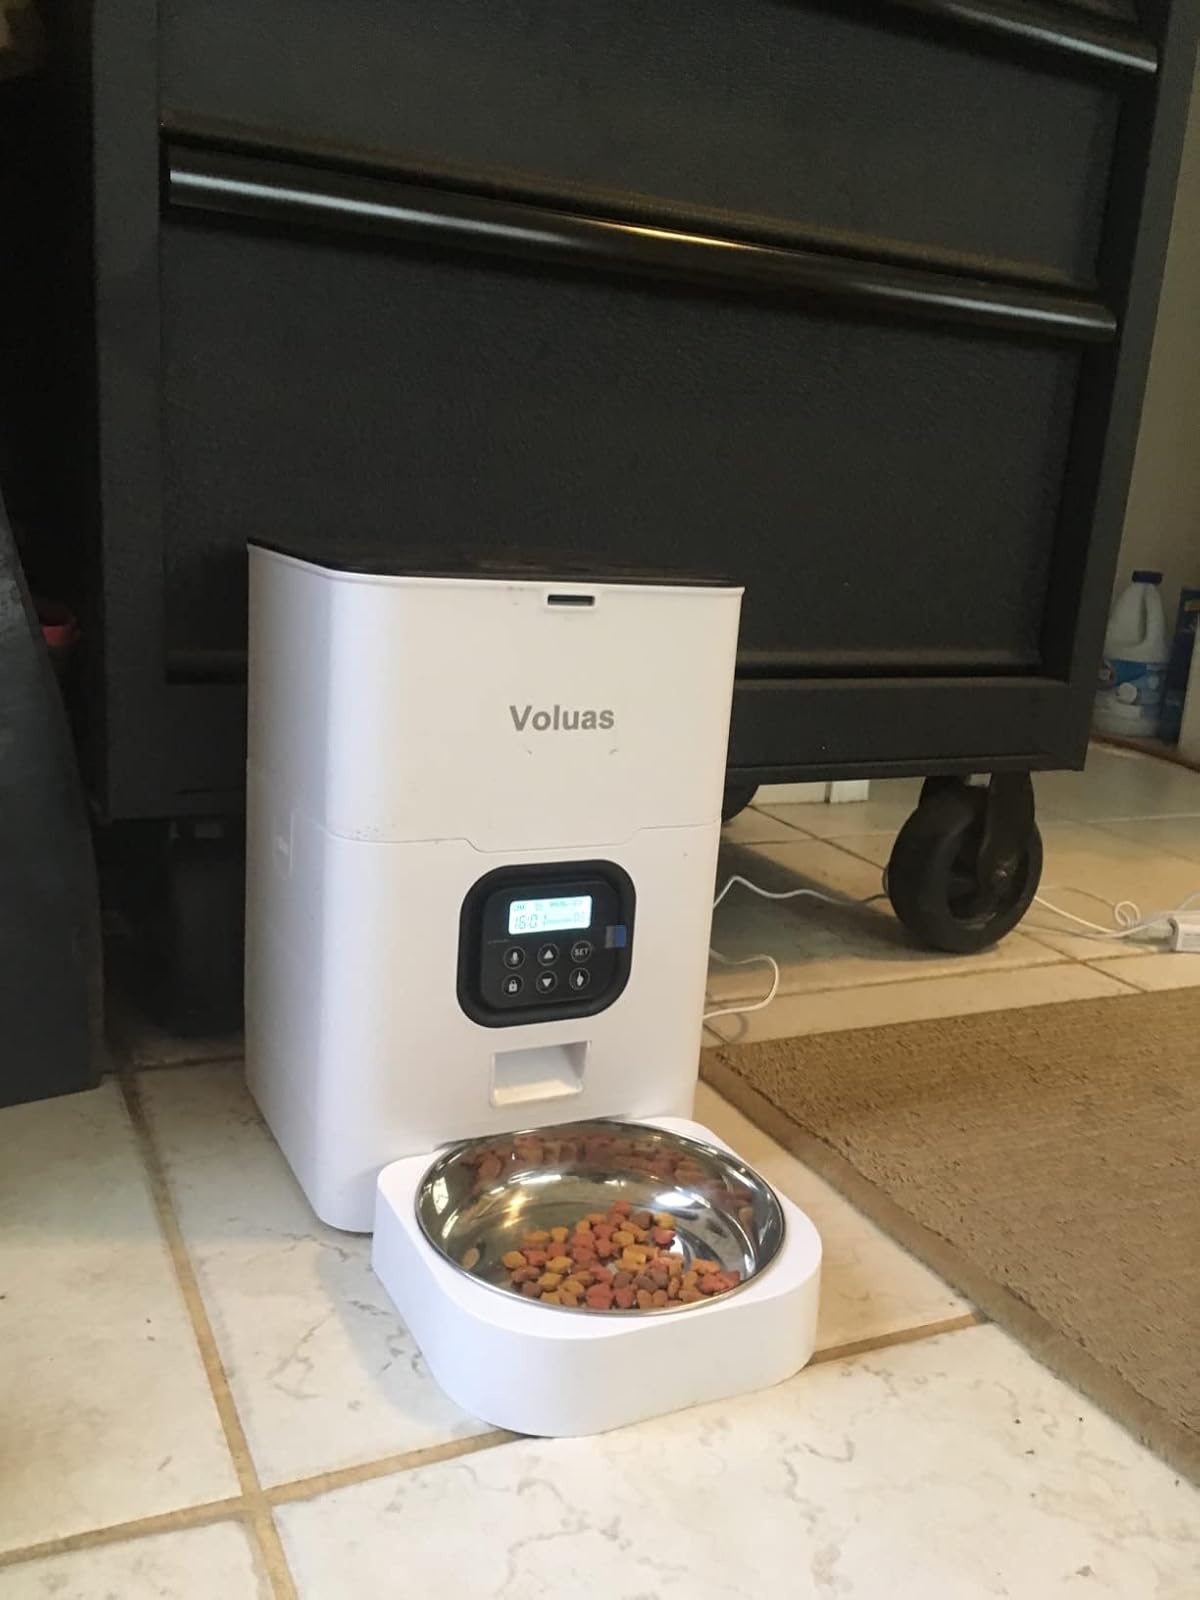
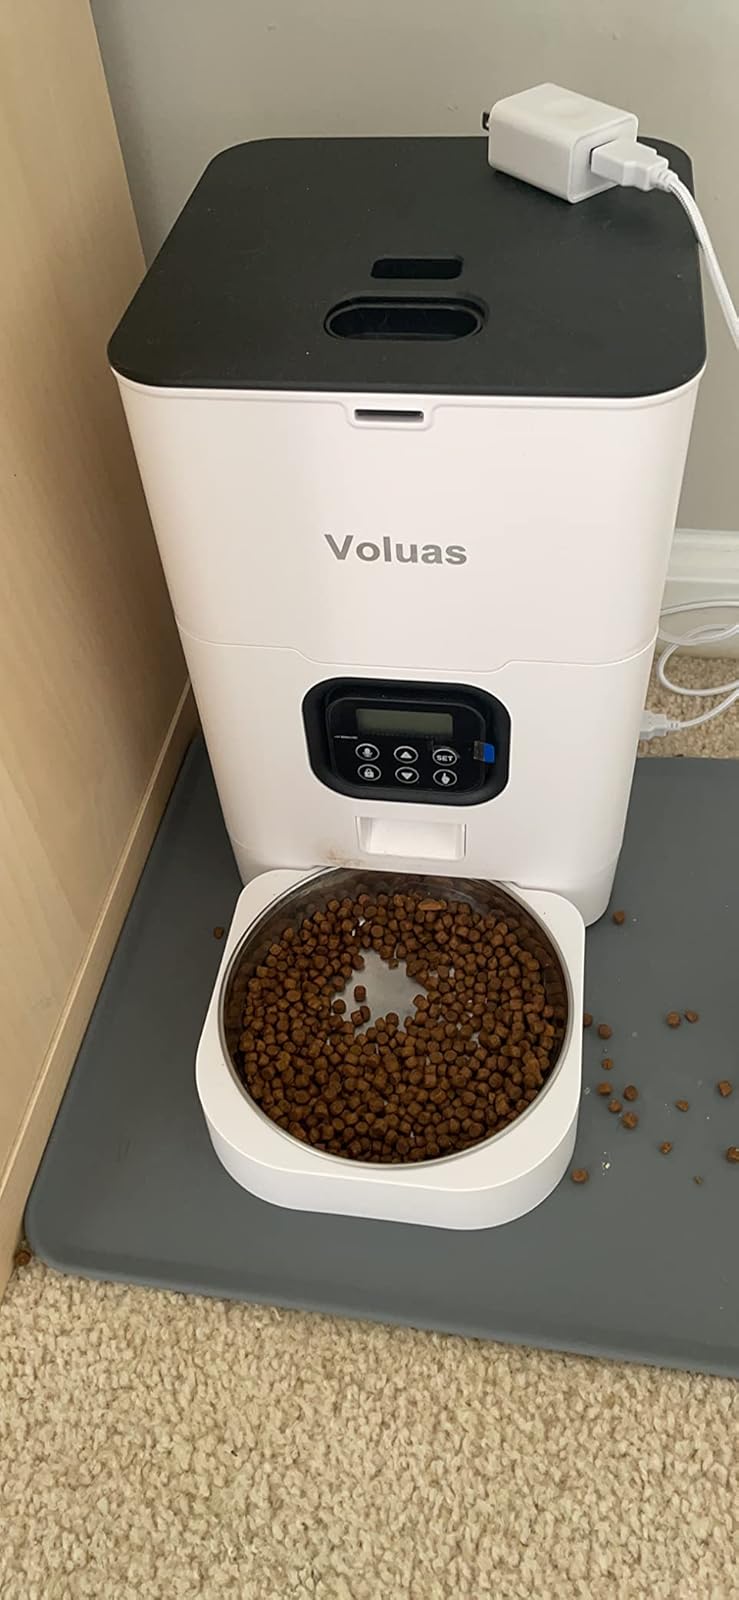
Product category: items_feeder
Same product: yes